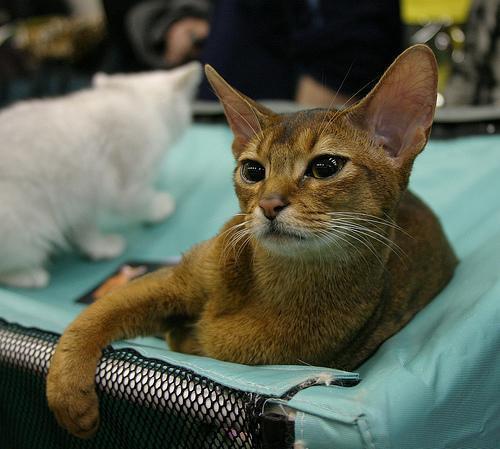
Abyssinian